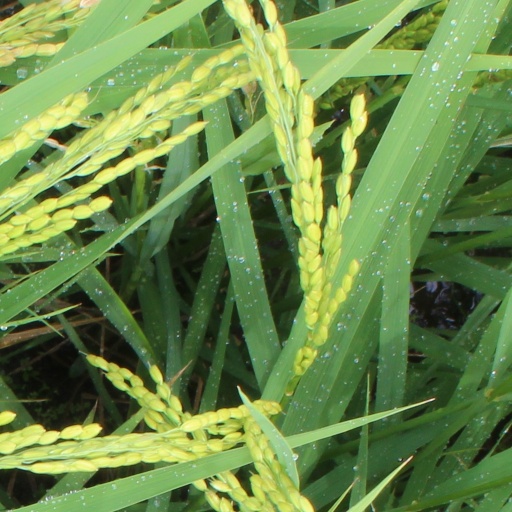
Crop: rice